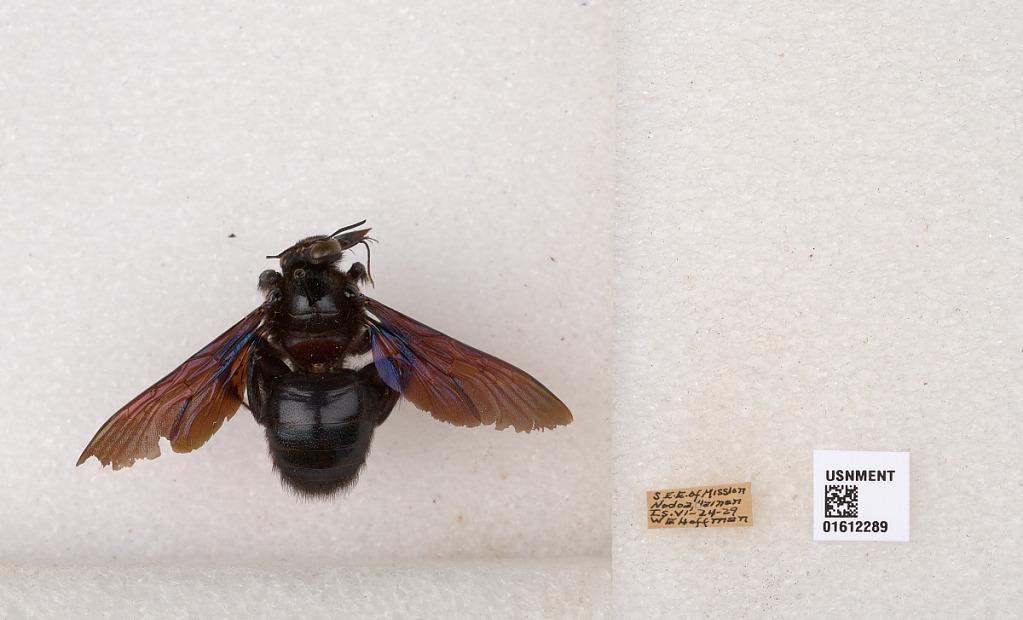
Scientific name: Xylocopa
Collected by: W. Hoffman
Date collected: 1929-6-24
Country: China
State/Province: Hainan
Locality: S.E.E. of Mission Nodoa, Hainan Is.